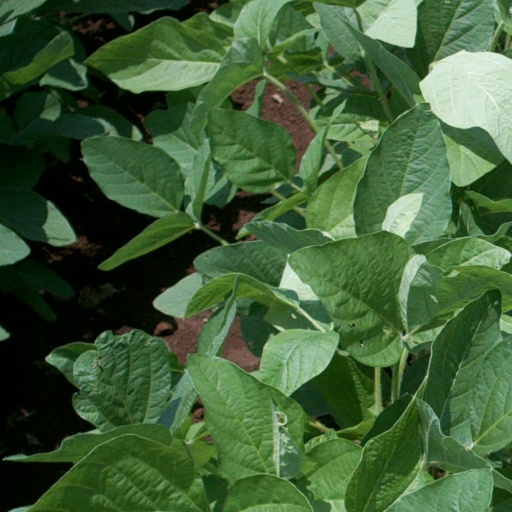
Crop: soybean